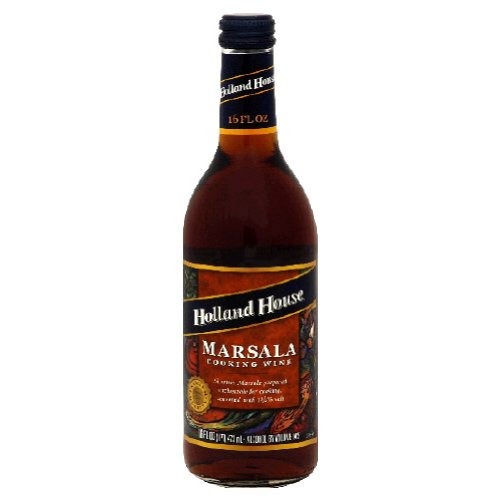
Item Name: Holland House, Cook Wine Marsala, 16-Ounce (6 Pack)
Value: 96.0
Unit: Fl Oz

Price: 37.73